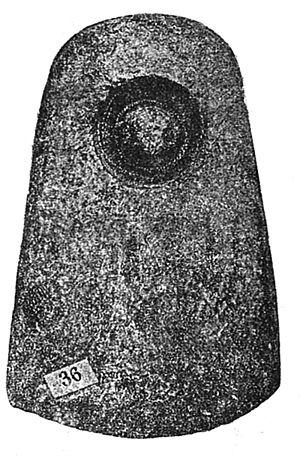
Aleksinac est une ville et une municipalité de Serbie situées dans le district de Nišava. Au recensement de 2011, la ville comptait 16 420 habitants et la municipalité dont elle est le centre 51 462.